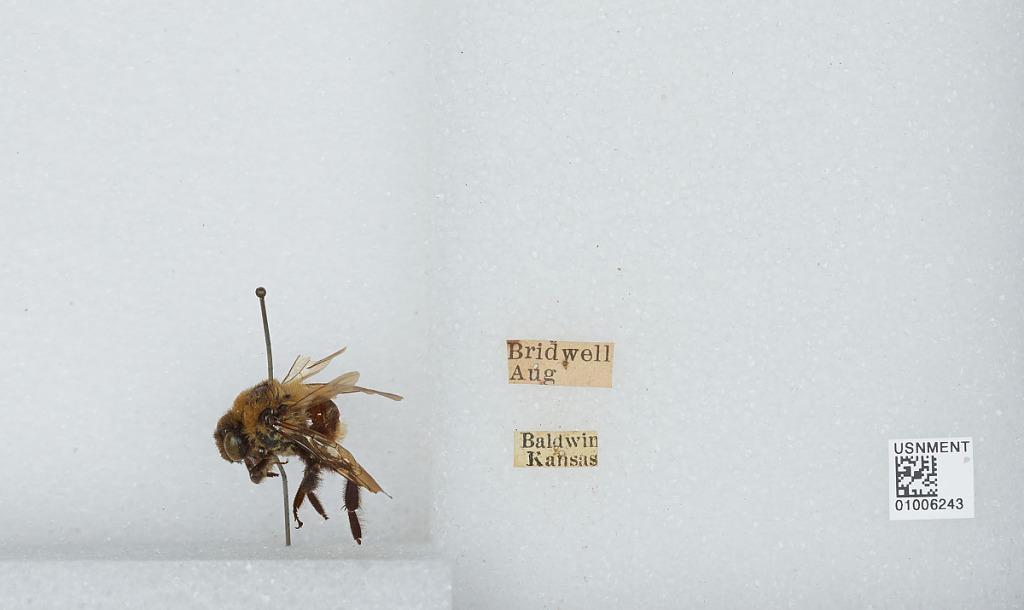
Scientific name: Bombus (Separatobombus) griseocollis (De Geer)
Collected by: Bridwell
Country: United States
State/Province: Kansas
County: Douglas
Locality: Baldwin
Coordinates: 38.7775, -95.1875